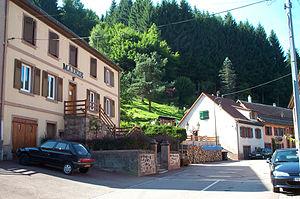
Mairie de la ville de Grandfontaine, Bas-Rhin, Vallée de la Bruche, Alsace
Grandfontaine est une commune française située dans la partie septentrionale du Massif des Vosges dans le département du Bas-Rhin, en région Grand Est.